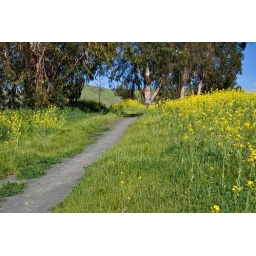
A walking trail surrounded by bright yellow flowers.